Liebenwerda Heath

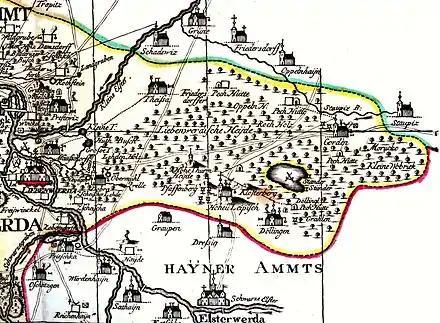
The "Liebenwerdaer Amtsheide" around 1753

The Liebenwerda Heath, formerly also the "Liebenwerda District Heath" ("Liebenwerdaer Amtsheide"), is a forest region in the south of the German state of Brandenburg in Elbe-Elster Land that in earlier times was mainly used for forestry and hunting. It is located east of the spa town of Bad Liebenwerda between the villages of Dobra in the west and Gorden in the east. To the north it extends as far as the village of Oppelhain in the municipality of Rückersdorf and in the south to the northern boundary of Haida. In 1557, the Electoral Saxon mine surveyour ("Markscheider") and state land surveyor ("Landvermesser"), Georg Öder, gave the dimensions of the heath as three miles long and one mile wide.